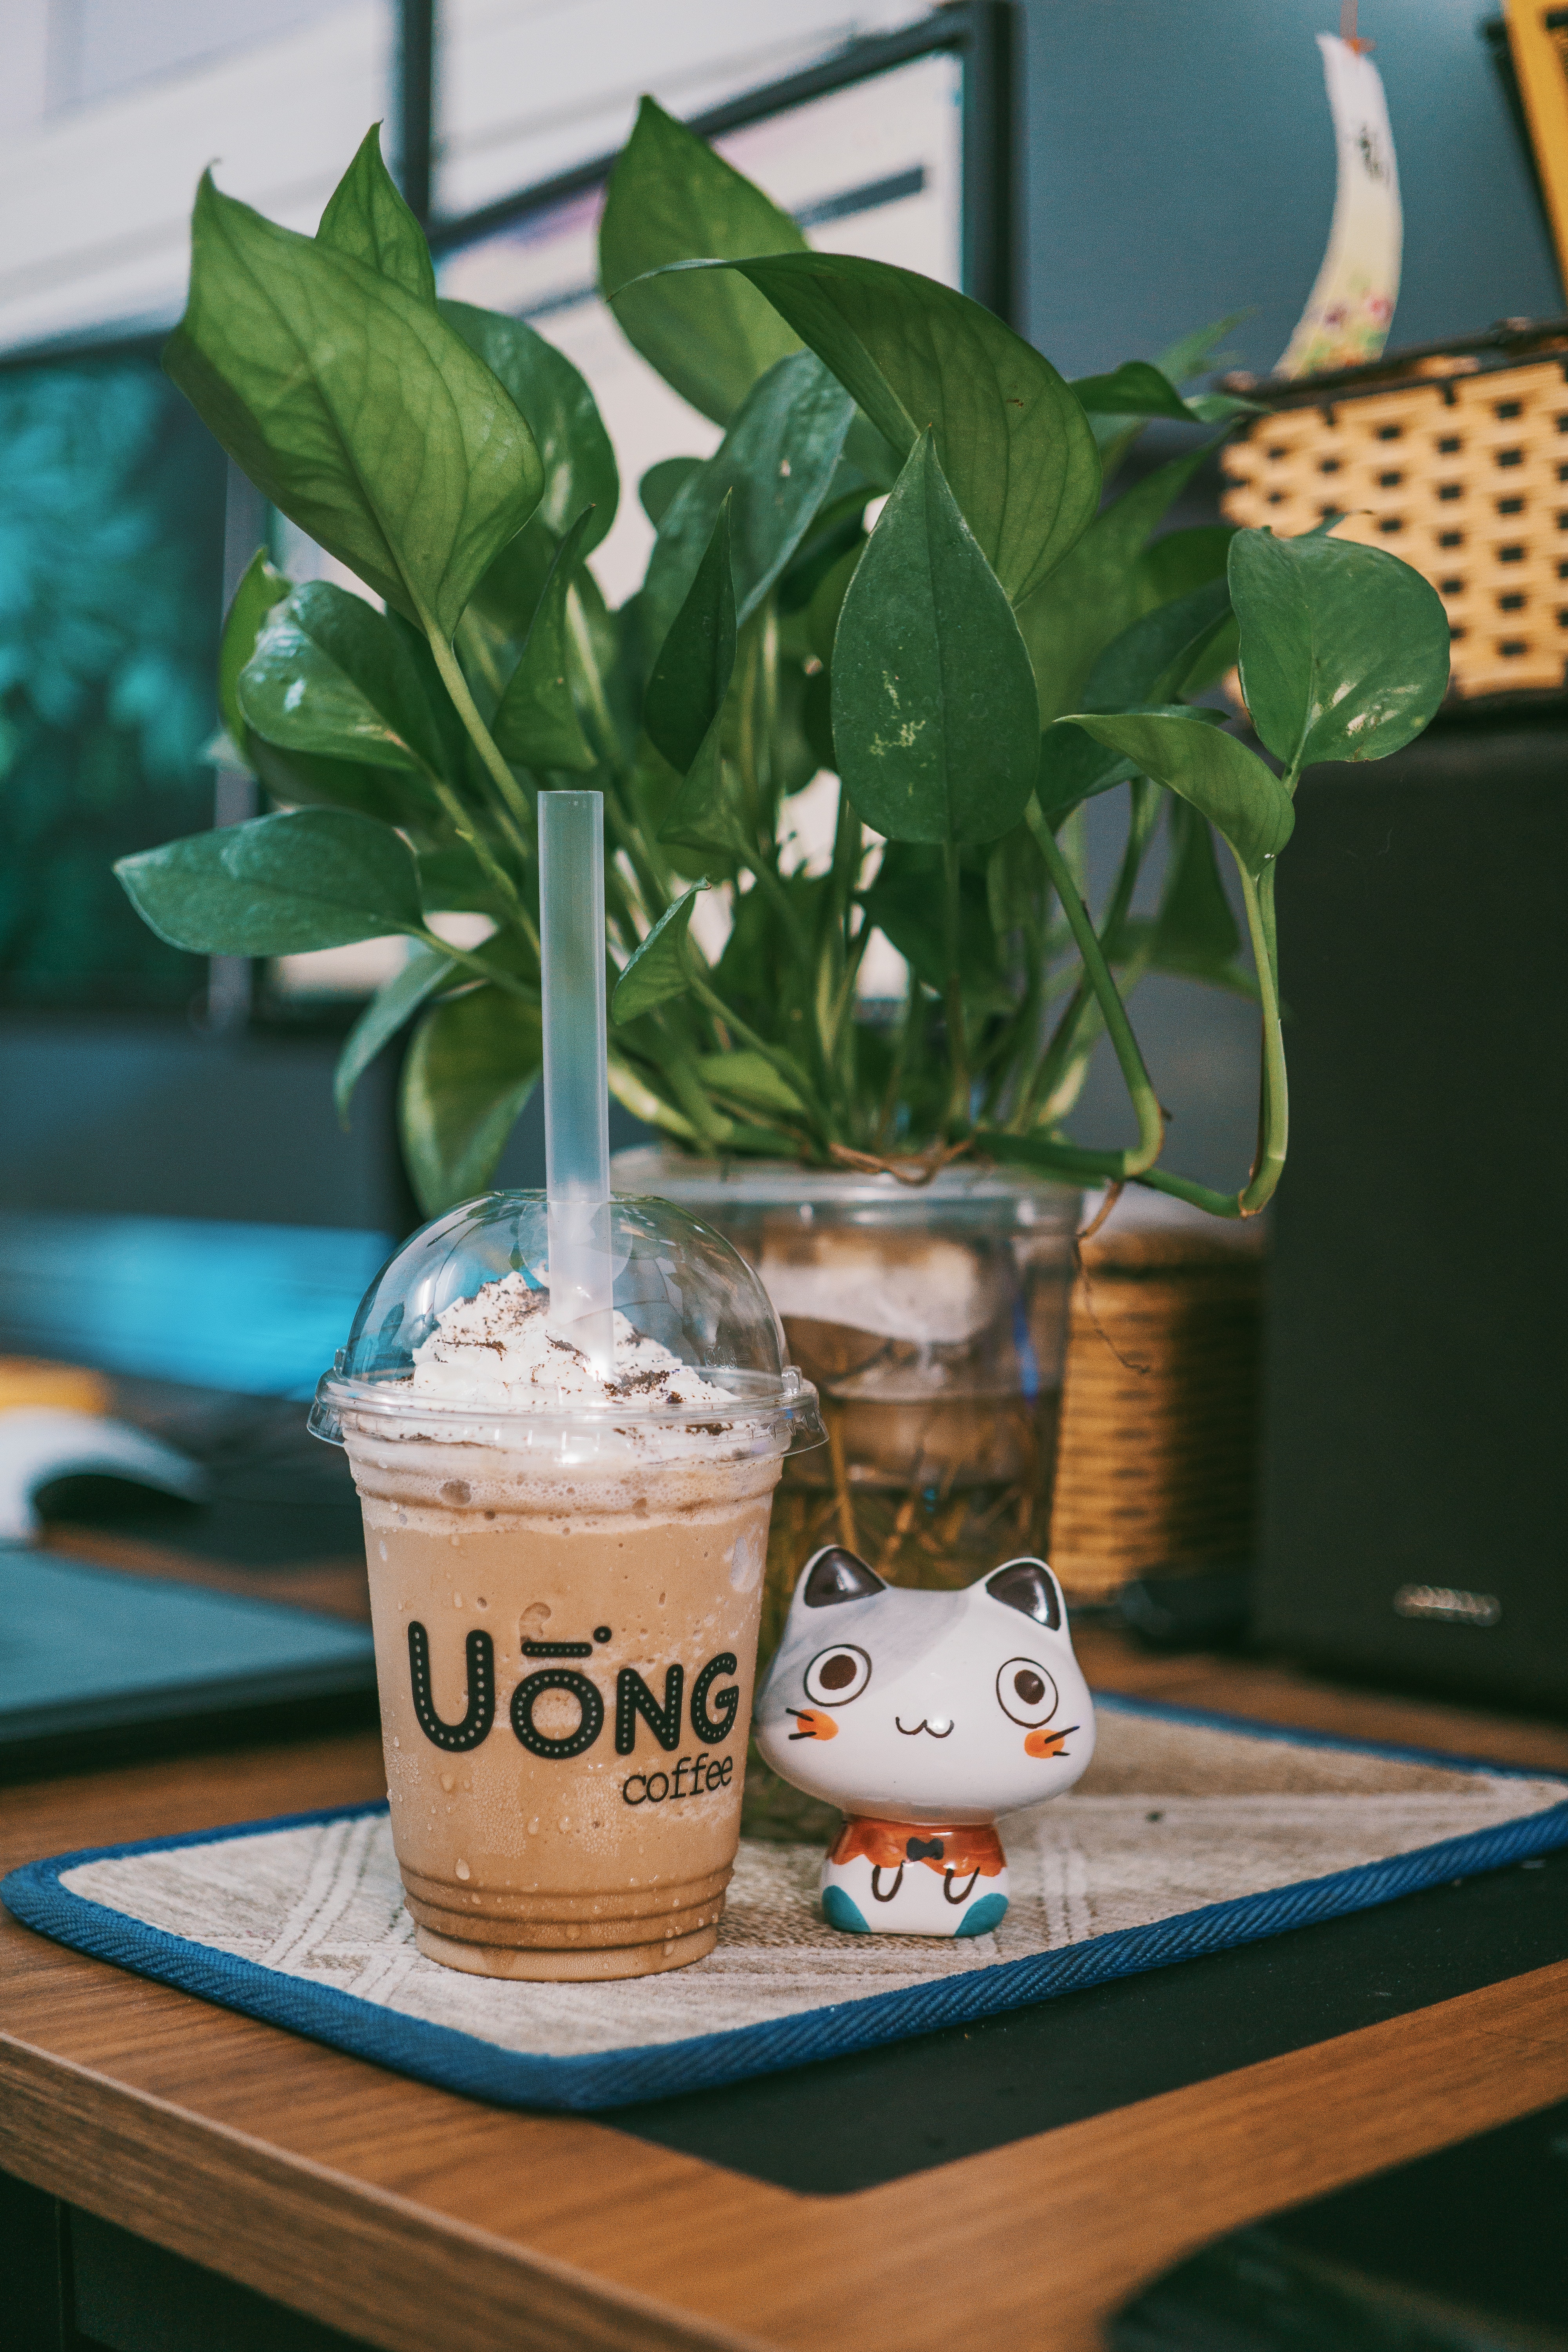
houseplant, table, leaf, plant, herb, flowerpot, flower, drink, food